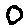
Label: 0